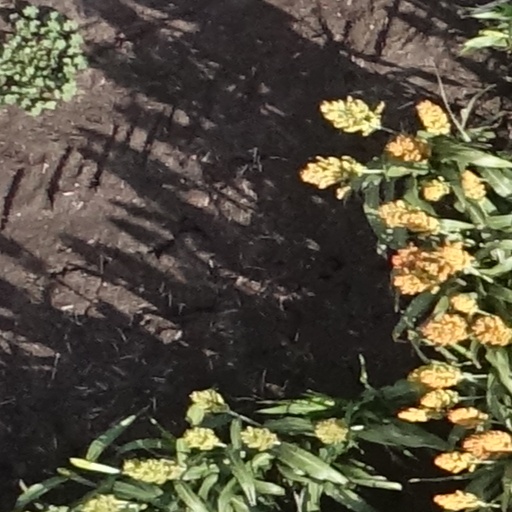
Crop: sorghum